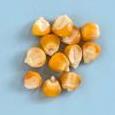
Maize quality: Good